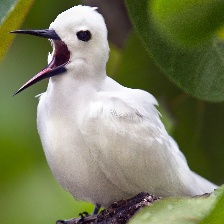
Species: FAIRY TERN
Scientific name: STERNULA NEREIS